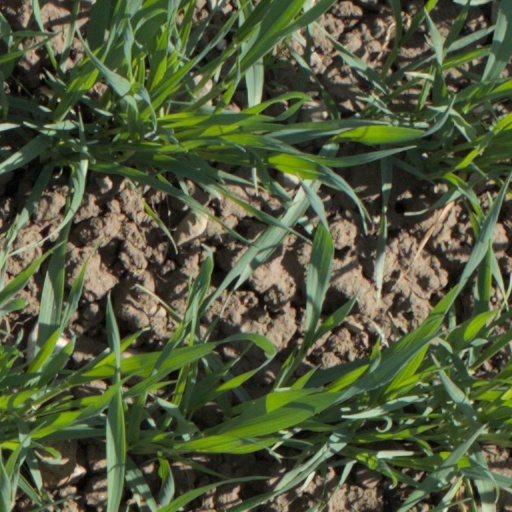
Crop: wheat